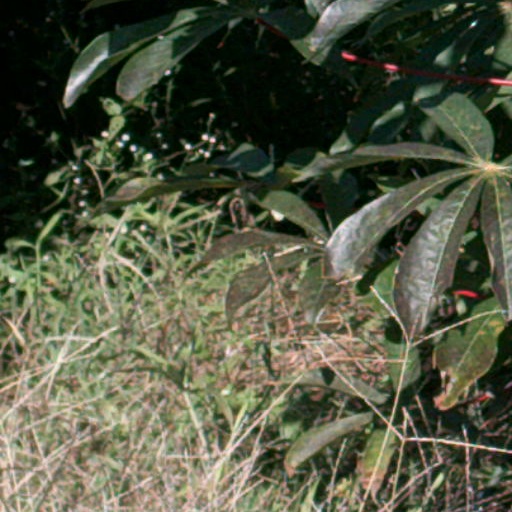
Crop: cassava